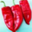
Label: sweet_pepper